Alaşehir

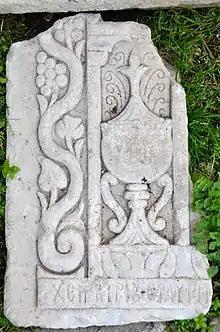
St. Jean Church, carved stone slab lying on the floor in Alaşehir

Philadelphia was in the administrative district of Sardis (Pliny NH 5.111). In AD 17, the city suffered badly in an earthquake, and Roman Emperor Tiberius relieved it of having to pay taxes (Tacitus "Annales" 2.47, cf. Strabo 12.8.18, 13.4.10, John Lydus "de mensibus" 4.115). In response, the city granted honors to Tiberius. Evidence from coinage reveals that Caligula helped the city; under Vespasian, Philadelphia received his cognomen, Flavia. Under Caracalla, Philadelphia housed an imperial cult. Its coins bore the word "Neokoron" (literally, "temple-sweeper", caretaker of the temple). A small theatre, located at the northern edge of Toptepe Hill, is all that remains of Roman Philadelphia.